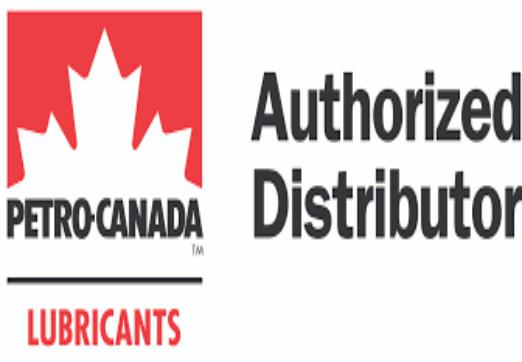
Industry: Transportation